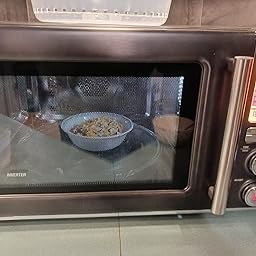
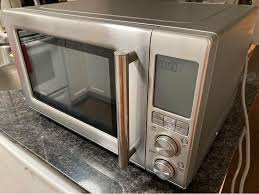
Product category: misc
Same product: yes